List of Bose shelf stereos

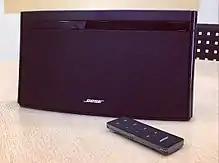
SoundLink Air

The "SoundLink Air" was released in 2012 and used solely with Apple devices, since it used Apple's AirPlay protocol instead of Bluetooth. Unlike other SoundLink devices, the Air was mains powered, although a battery accessory was an optional extra.